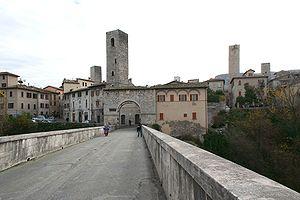
Ascoli Piceno est une ville italienne d'environ 47 550 habitants, chef-lieu de la province d'Ascoli Piceno dans la région des Marches en Italie.